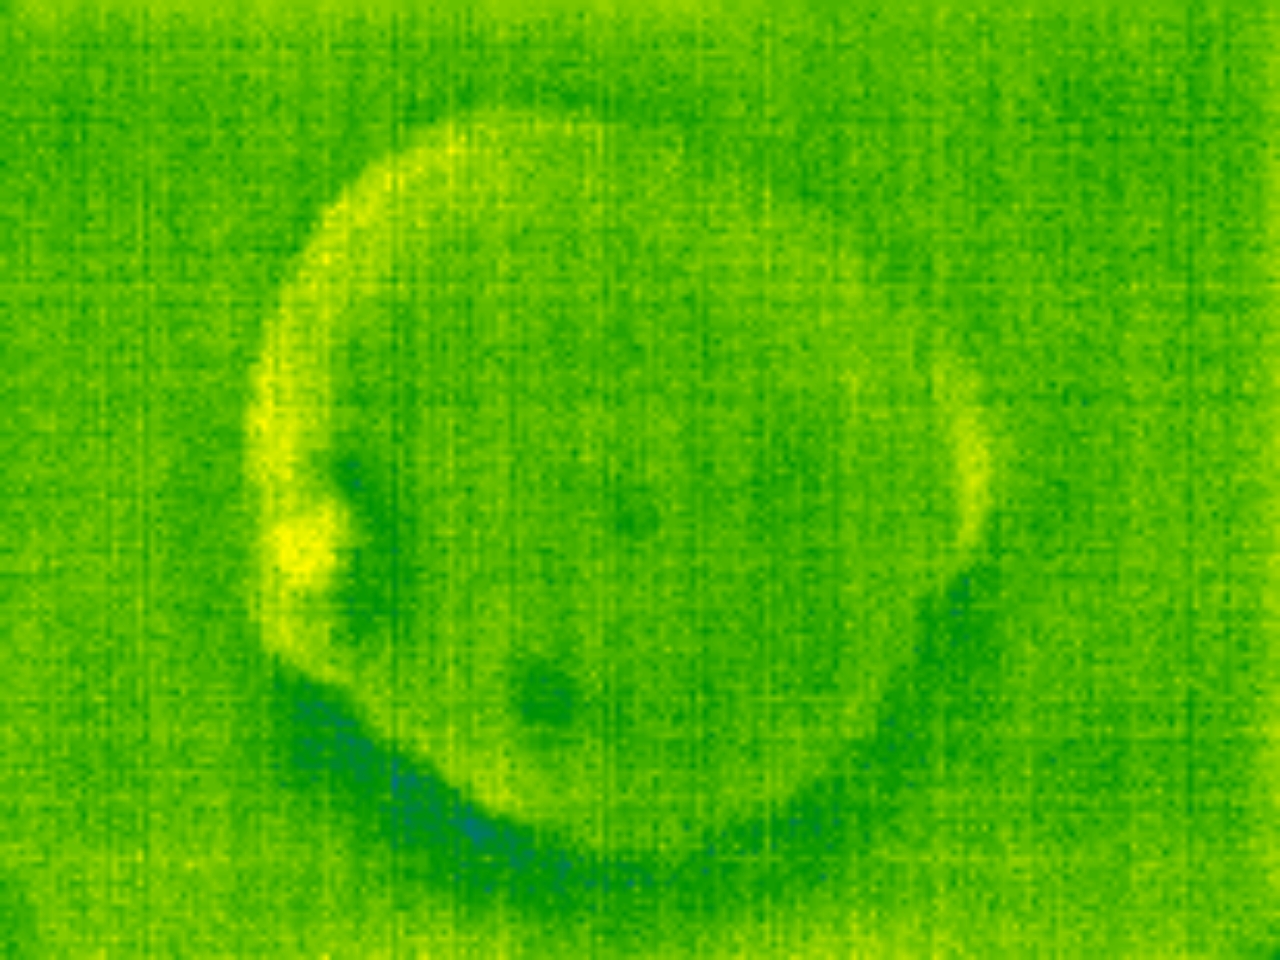
Label: No Defect